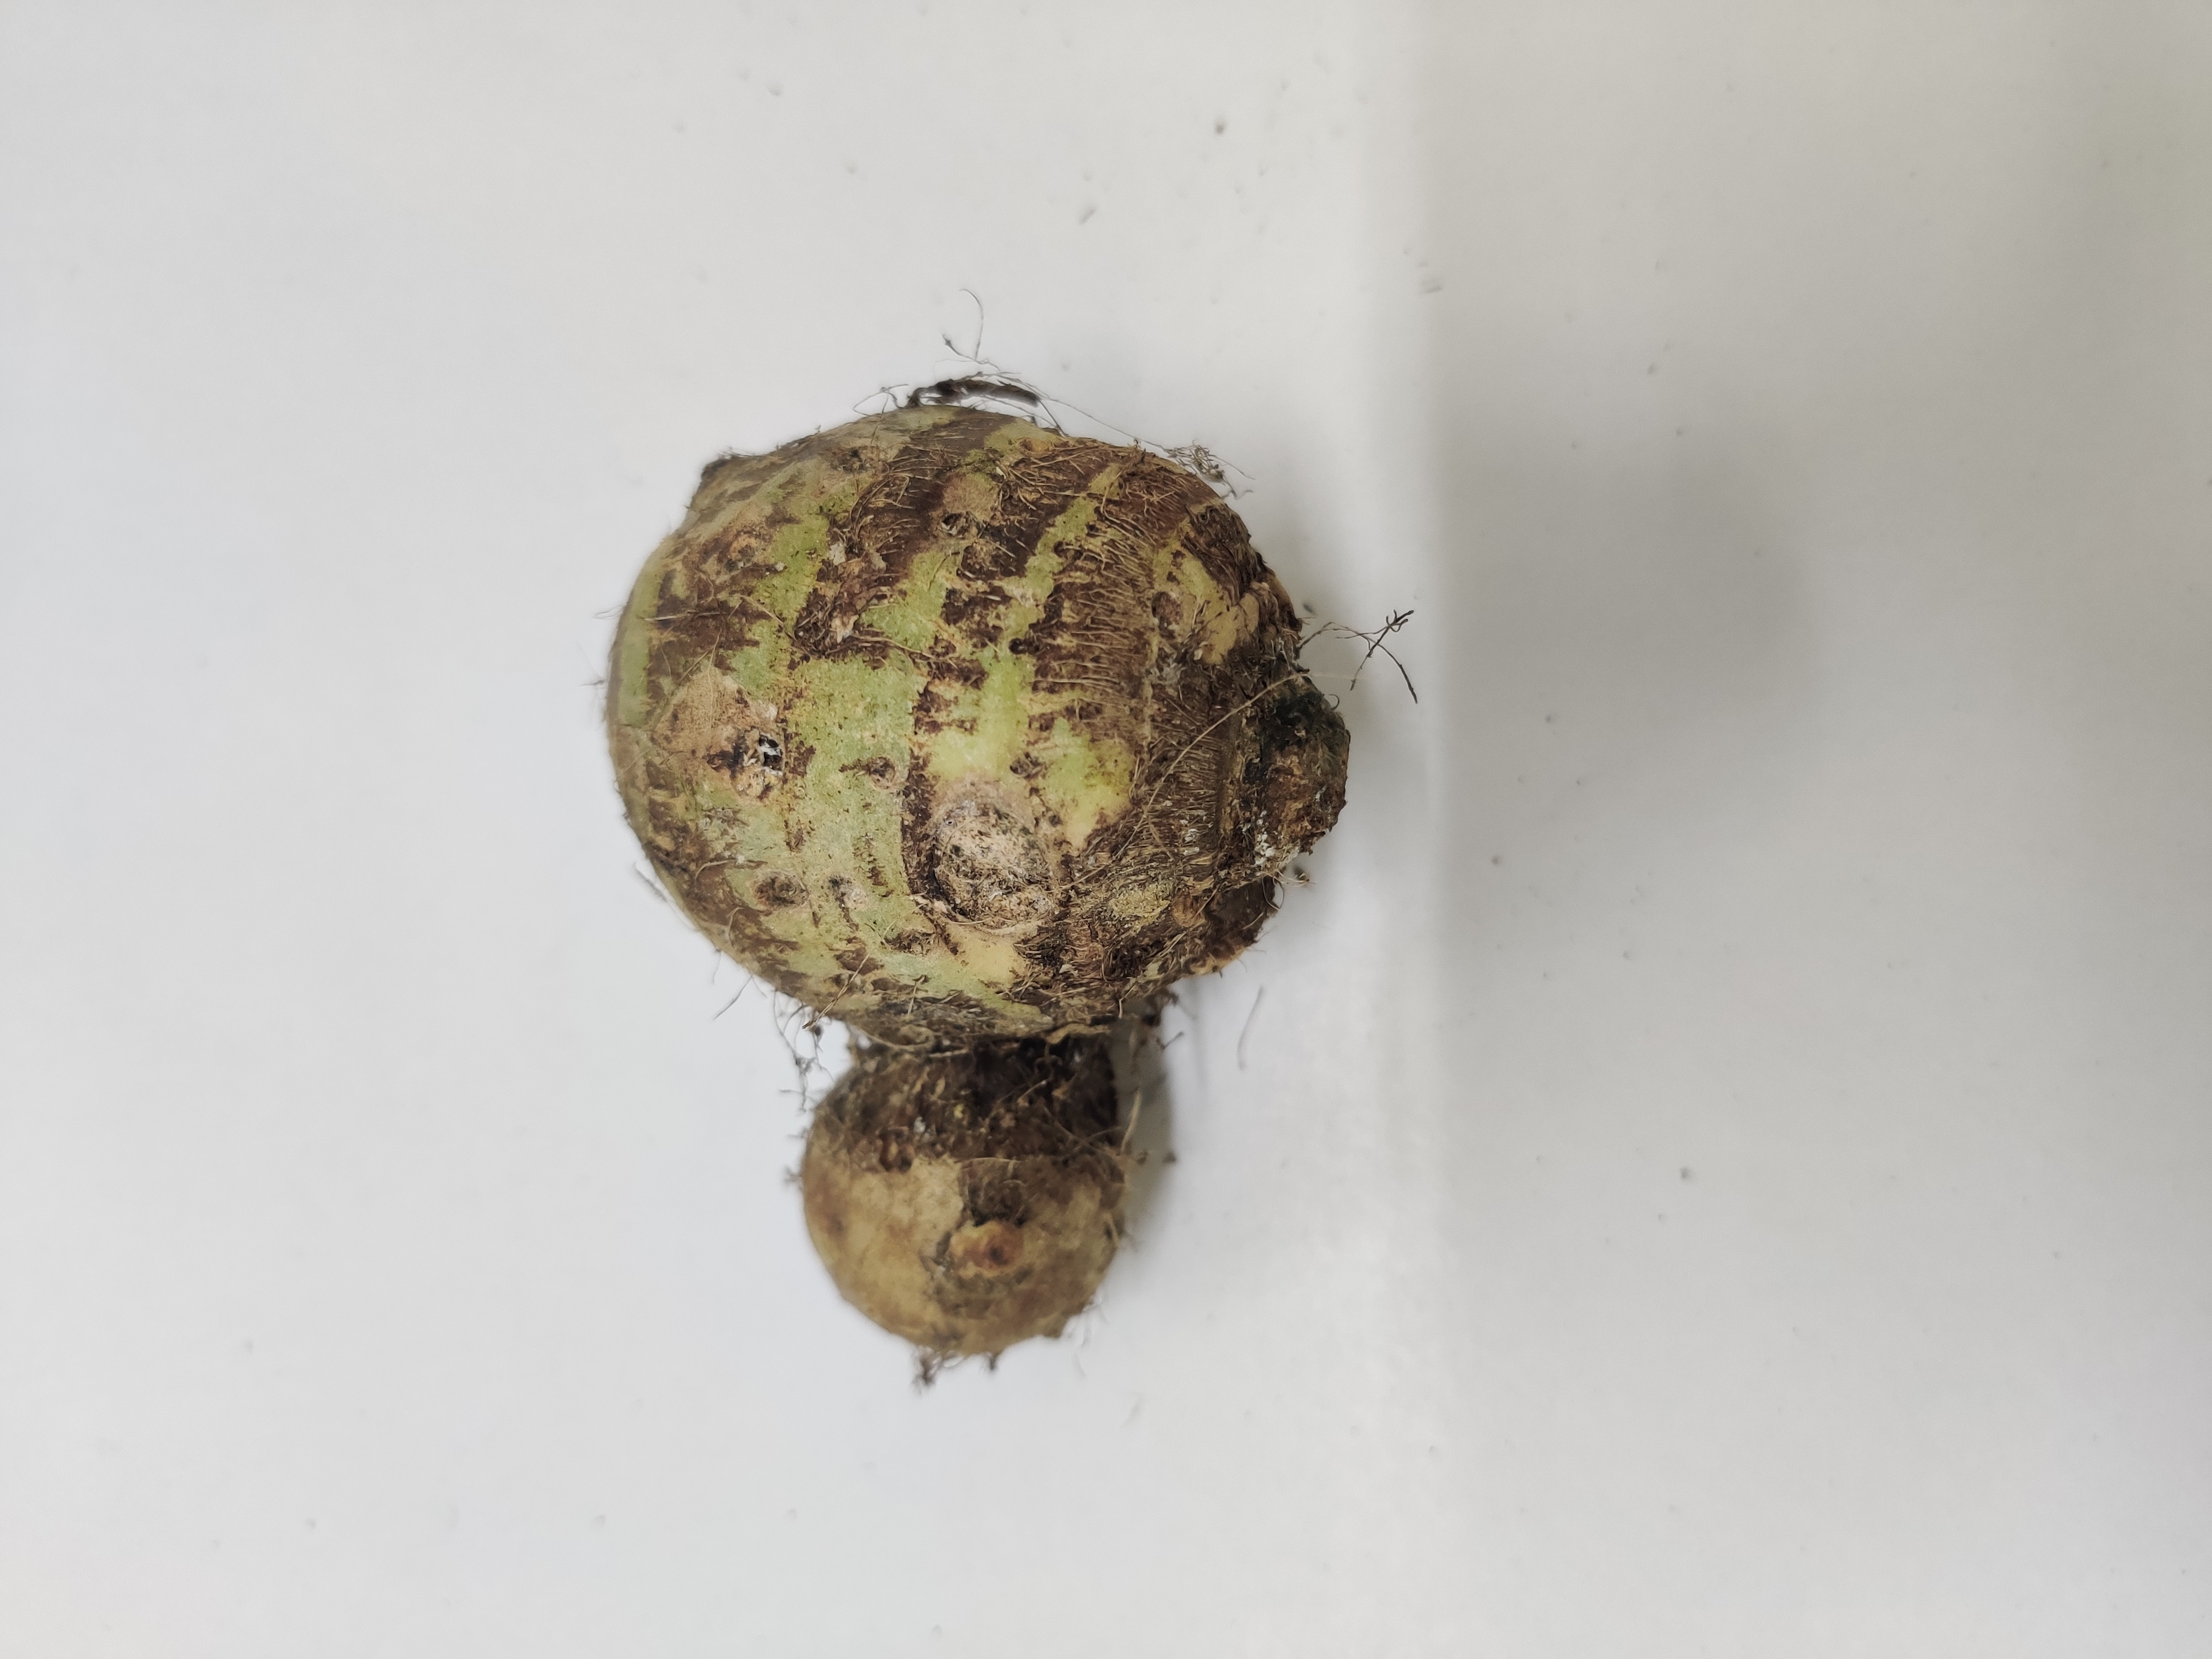
Crop: Taro root
Condition: Severely Damaged